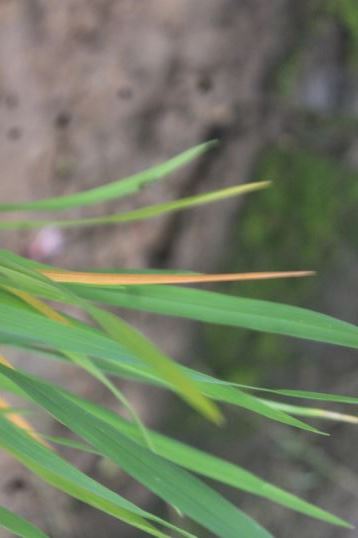
Disease: Tungro